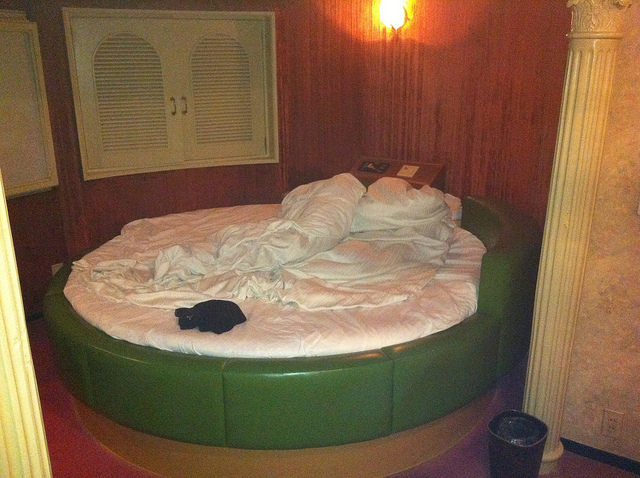
user: Given an image and a question. Answer the question in a short answer. Question: What shape is the bed made into? Short Answer:
assistant: circle